Rottal Hut

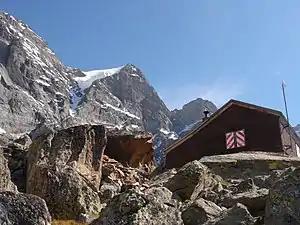
The Rottal Hut with the Rottalhorn in background

The Rottal Hut (German: "Rottalhütte") is a mountain hut of the Swiss Alpine Club, located south of Lauterbrunnen in the canton of Bern. It lies at a height of 2,755 metres above sea level, above the Rottal Glacier on the western slopes of the Jungfrau.